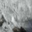
Label: cloud